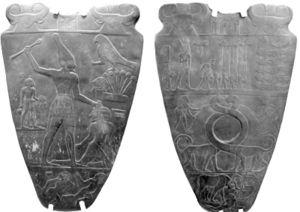
L'art de Nagada, du nom d'un site de Haute-Égypte, regroupe la production artistique qui a lieu entre 3800 et 3000 avant l'ère chrétienne. L'art de Nagada est principalement connu grâce aux rituels funéraires. À cette époque, la croyance en l'au-delà est importante : bien que les morts ne soient pas momifiés, mais simplement déposés dans des fosses, les tombes recèlent un important matériel funéraire.